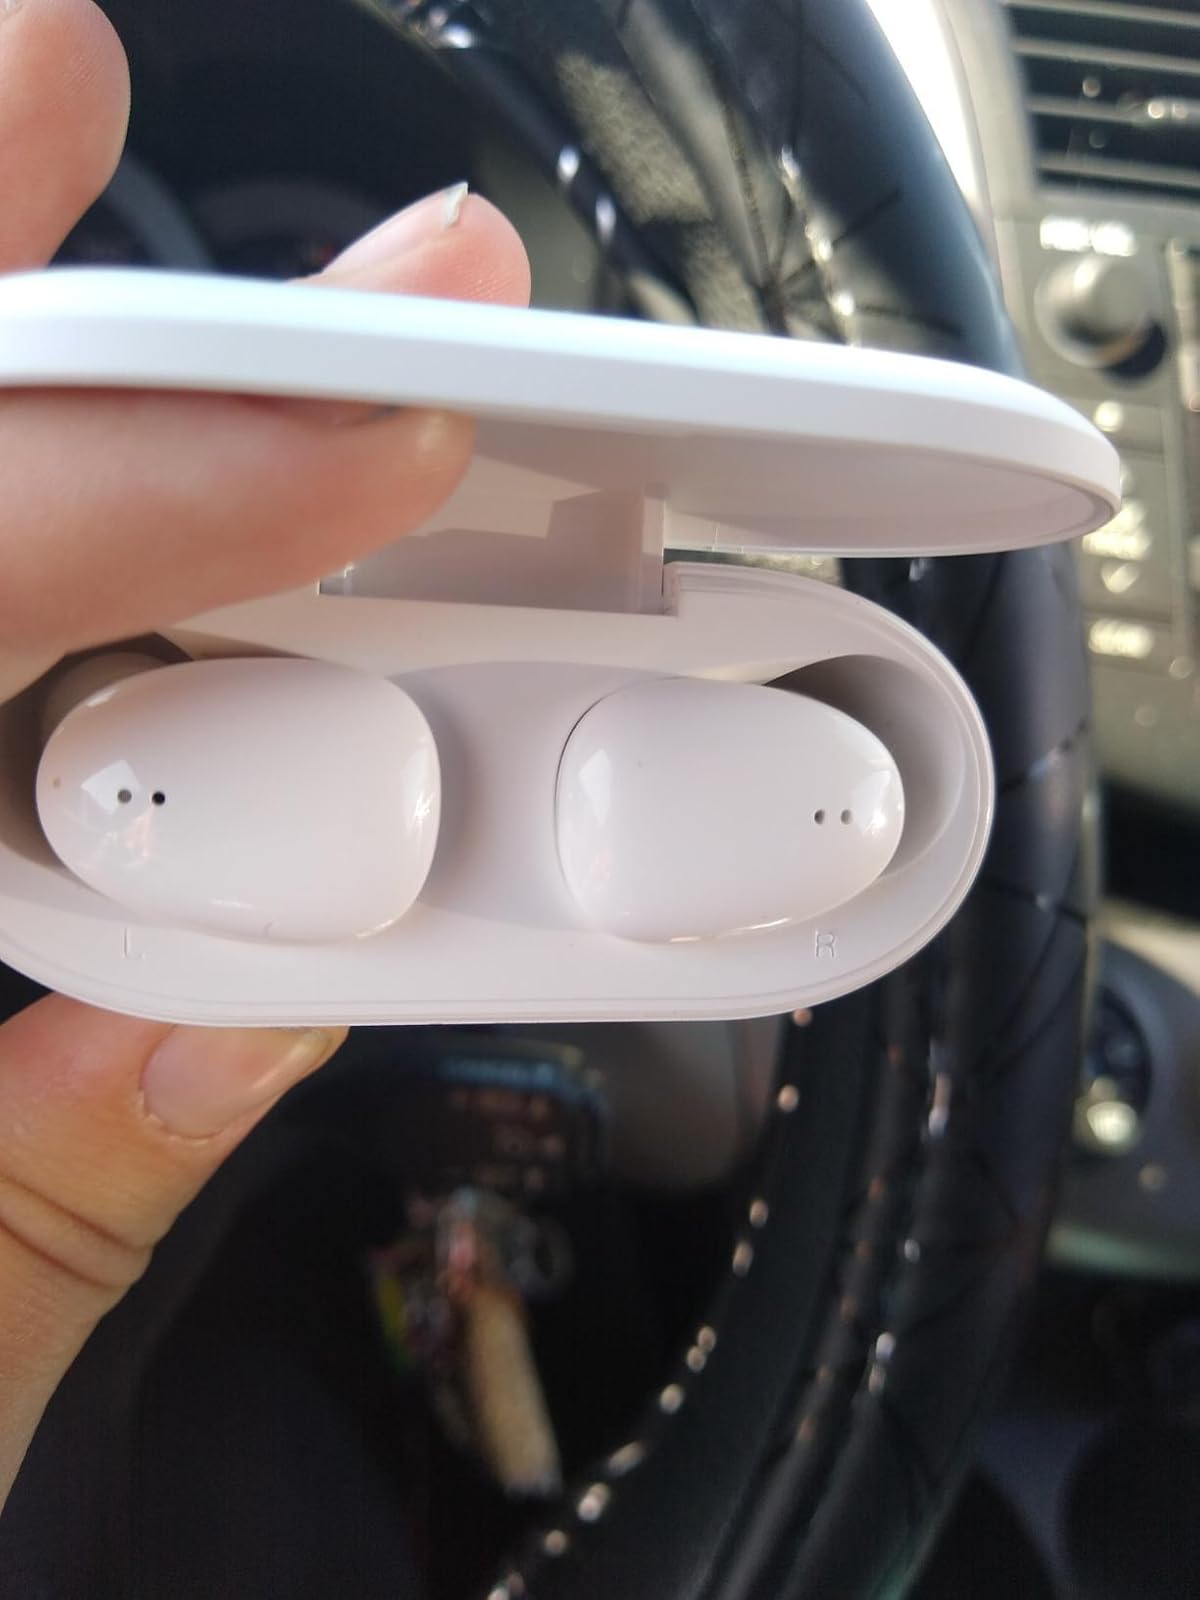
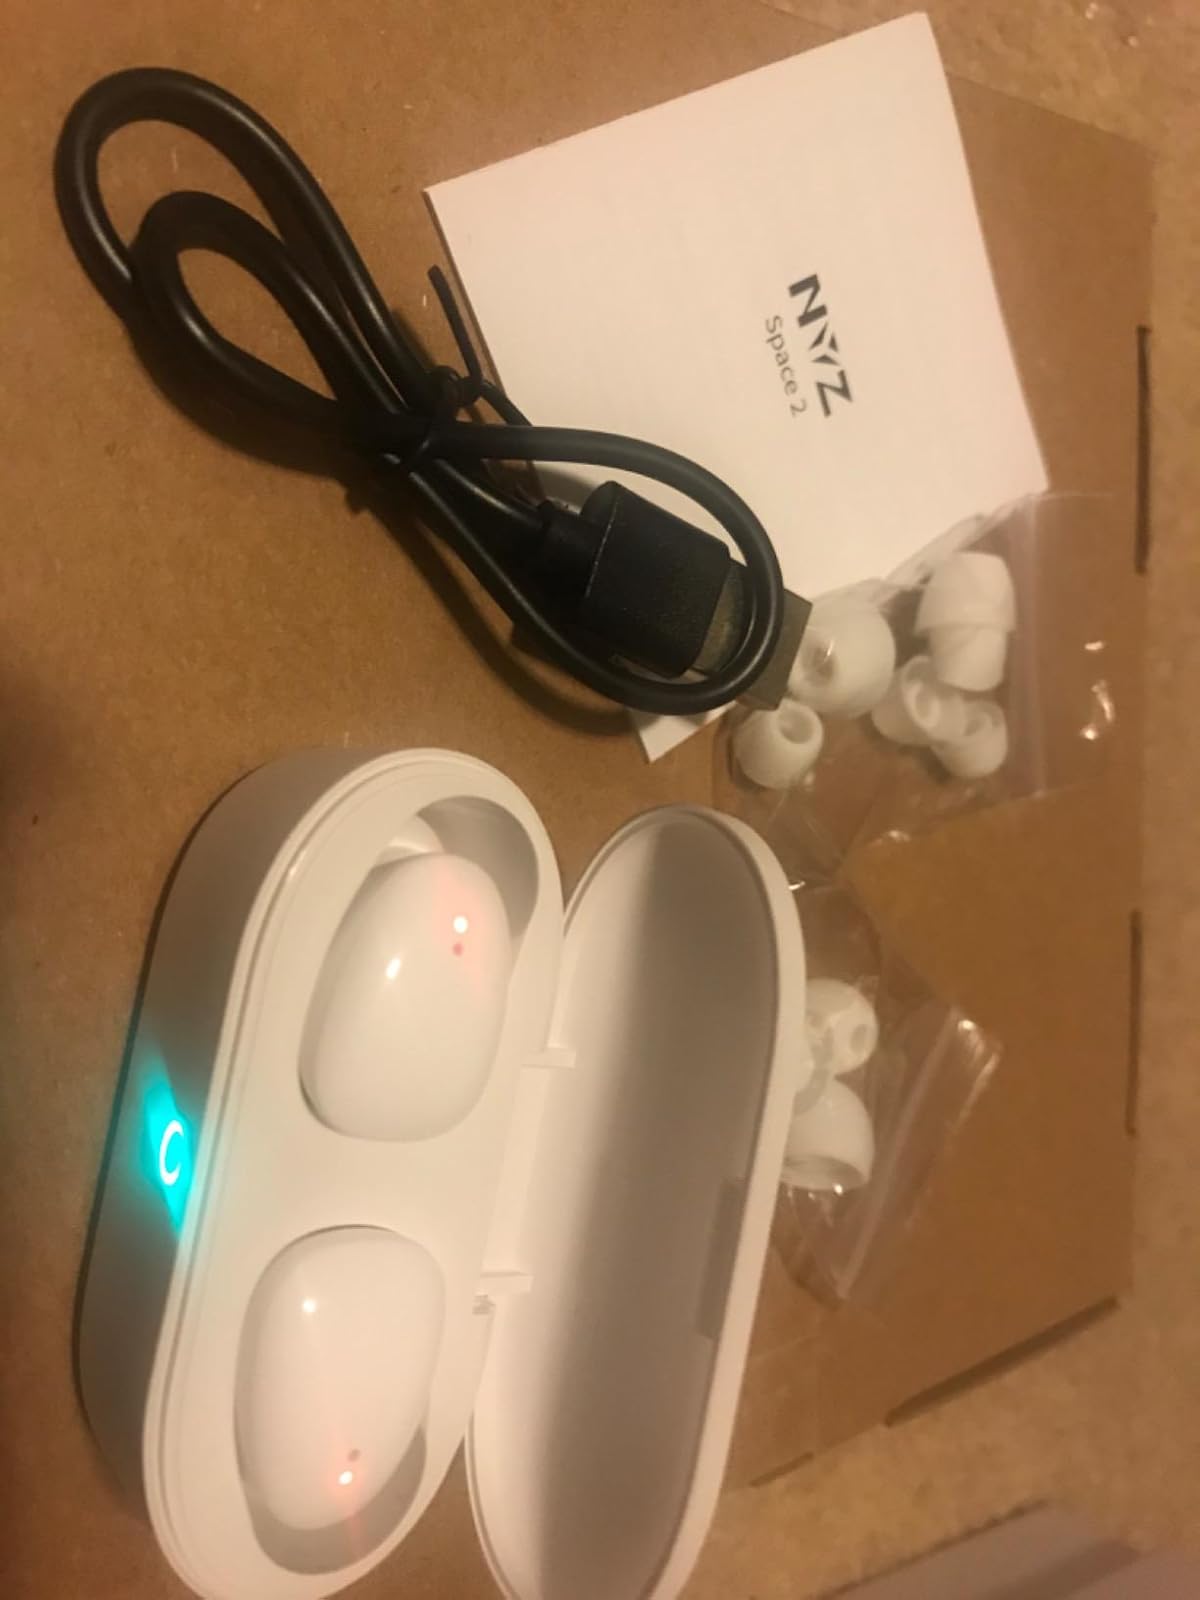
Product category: earbuds
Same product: yes